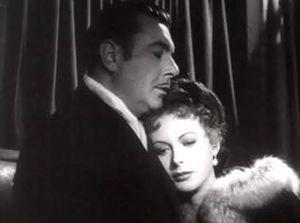
Gaetano Antonio « Tony » Gaudio, né le 20 novembre 1883 à Cosenza, mort le 10 août 1951 à Burlingame, est un directeur de la photographie et réalisateur américain d'origine italienne, membre de l'ASC.
Angoisse est un film américain réalisé par Jacques Tourneur, sorti en 1944.